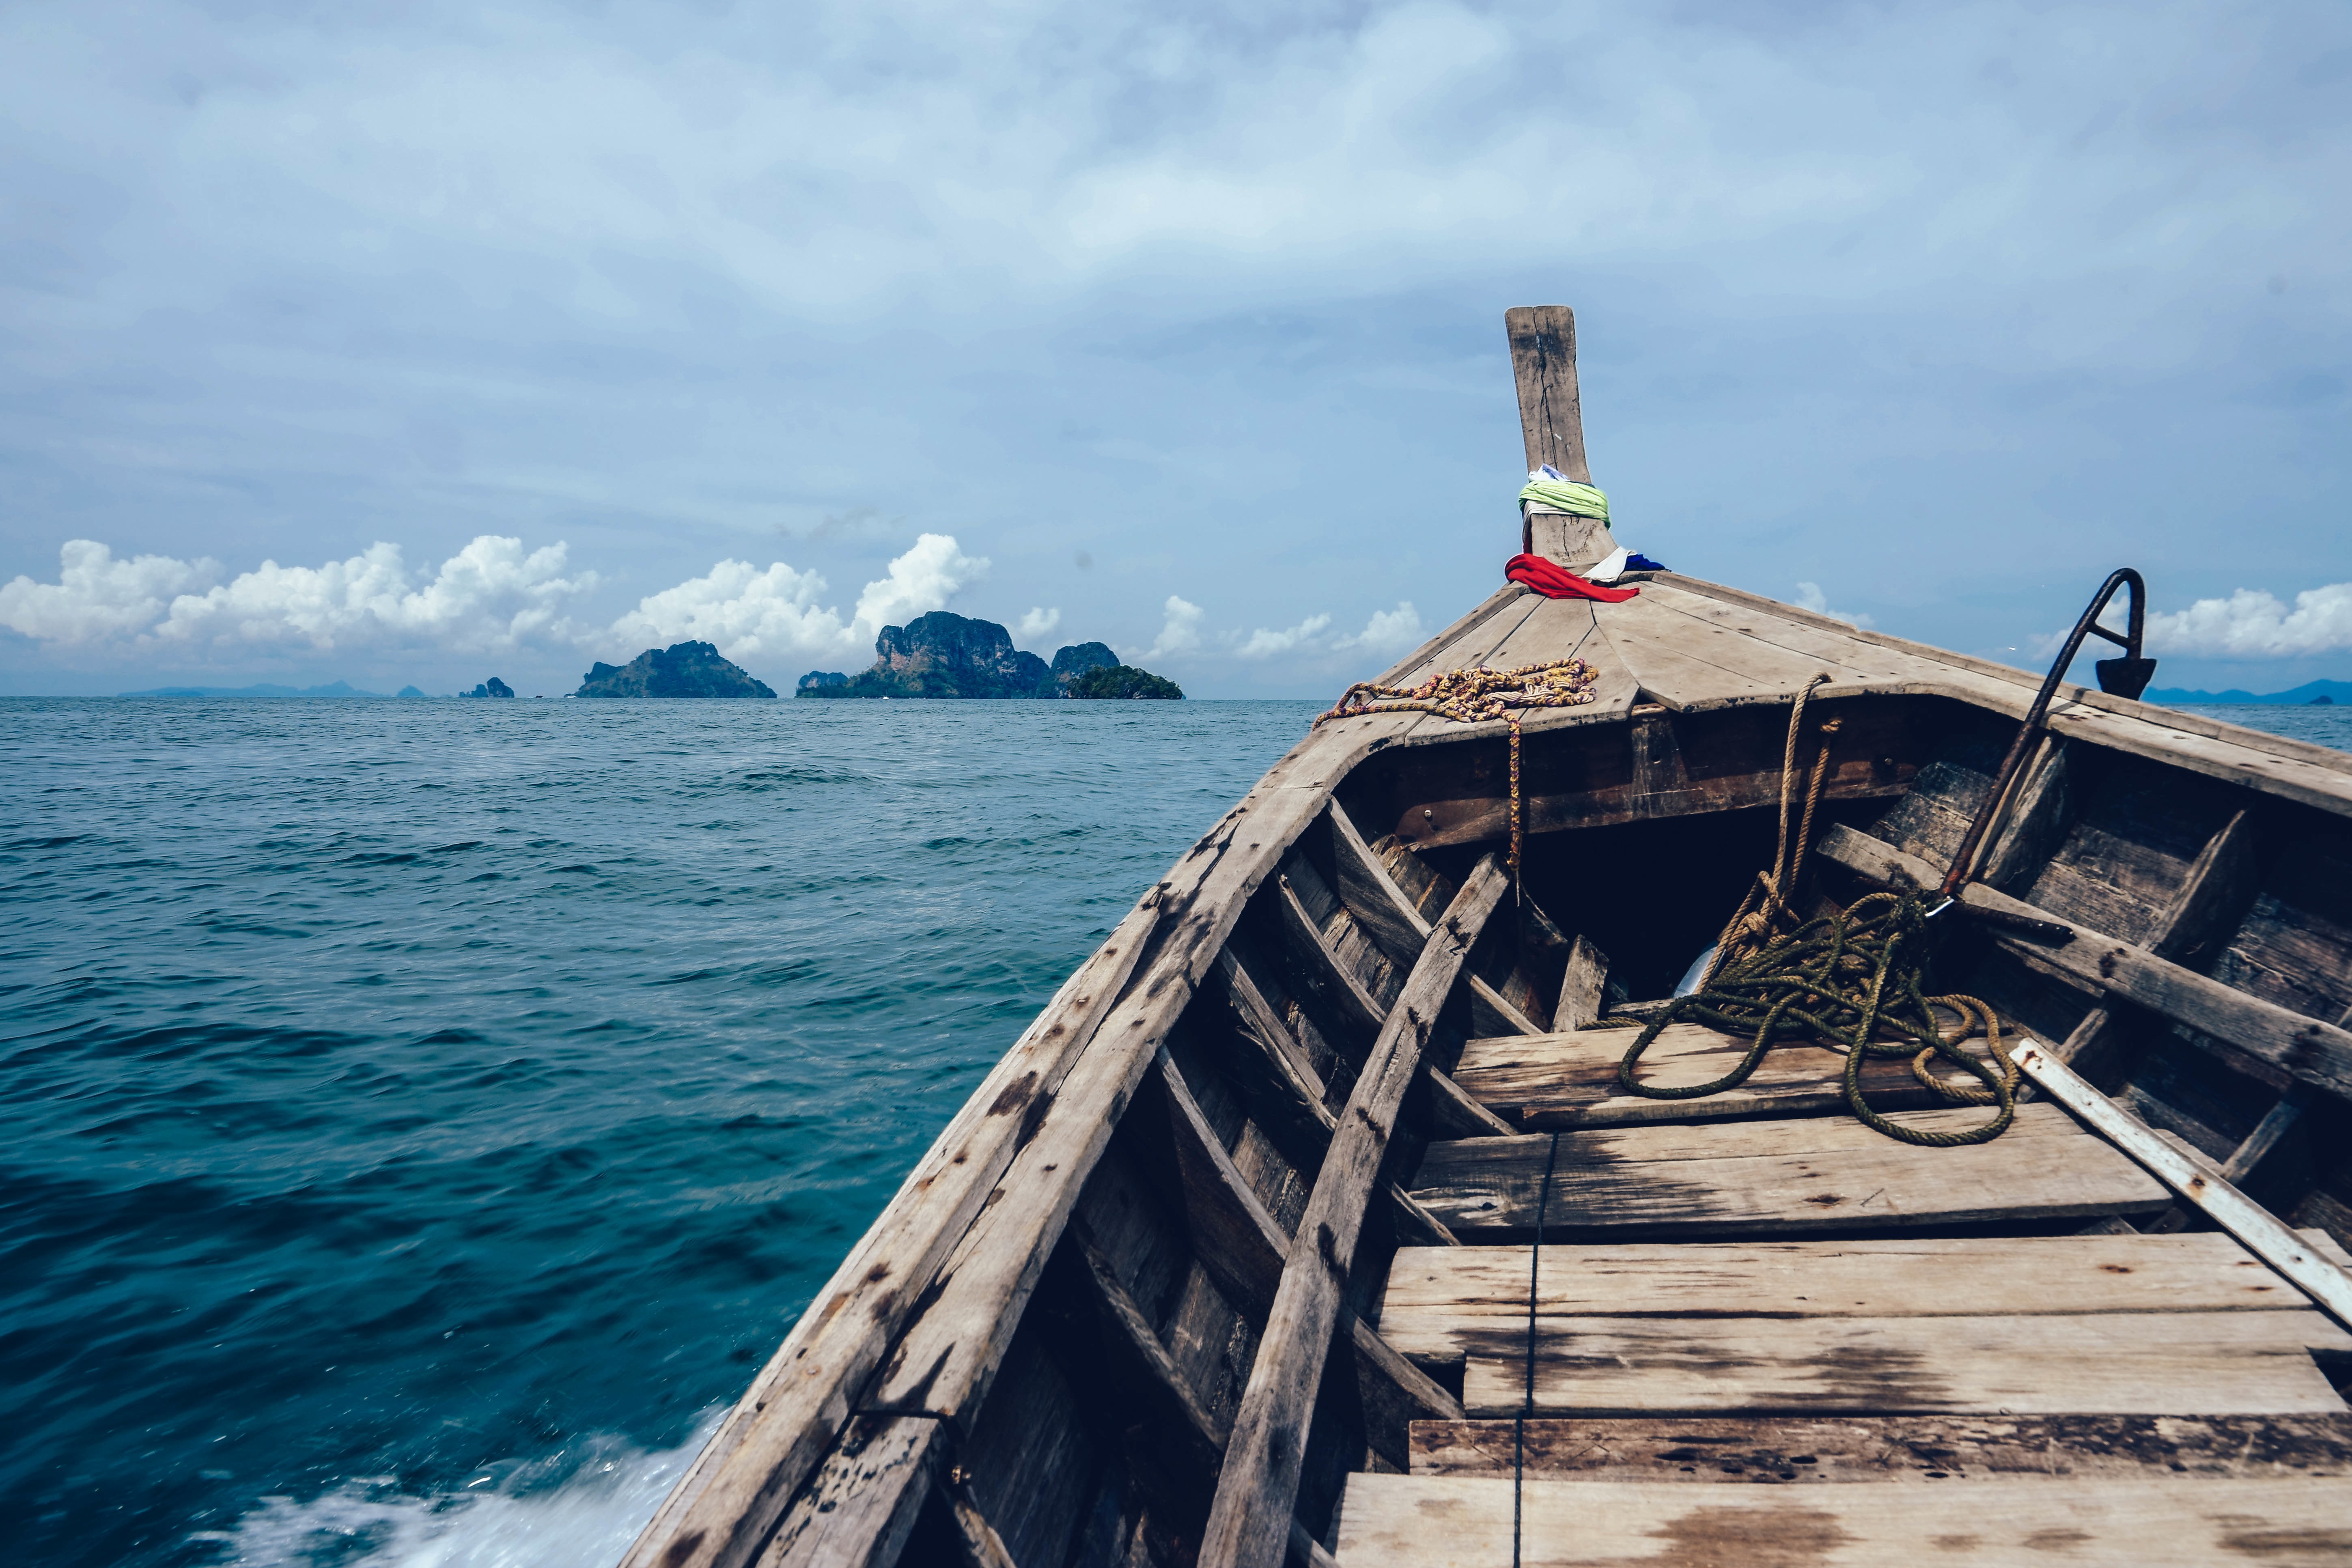
sea, coast, ocean, pier, vacation, vehicle, tower, bay, cape